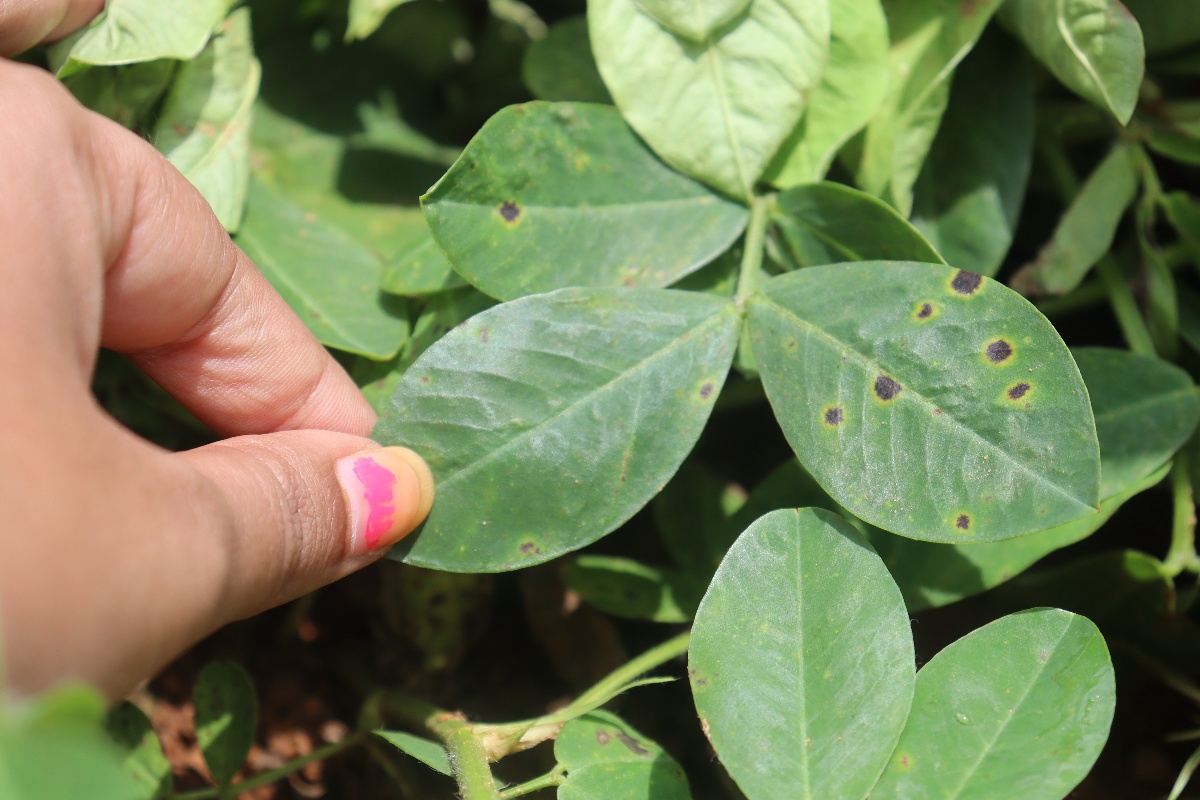
Label: early_leaf_spot